Atiba Hutchinson

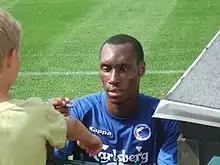
Hutchinson signing autographs in 2008

Hutchinson moved to Danish club F.C. Copenhagen, where, for the first half of the year, he played alongside Swedish international Tobias Linderoth in central midfield, latterly being used around the midfield and as a striker. Manager Ståle Solbakken said in an interview with the football paper "TIPS-bladet", that he saw Hutchinson's attacking talents as being too impressive for a central midfielder, saying that he would be used more often as winger. He was linked with Premier League clubs several times.